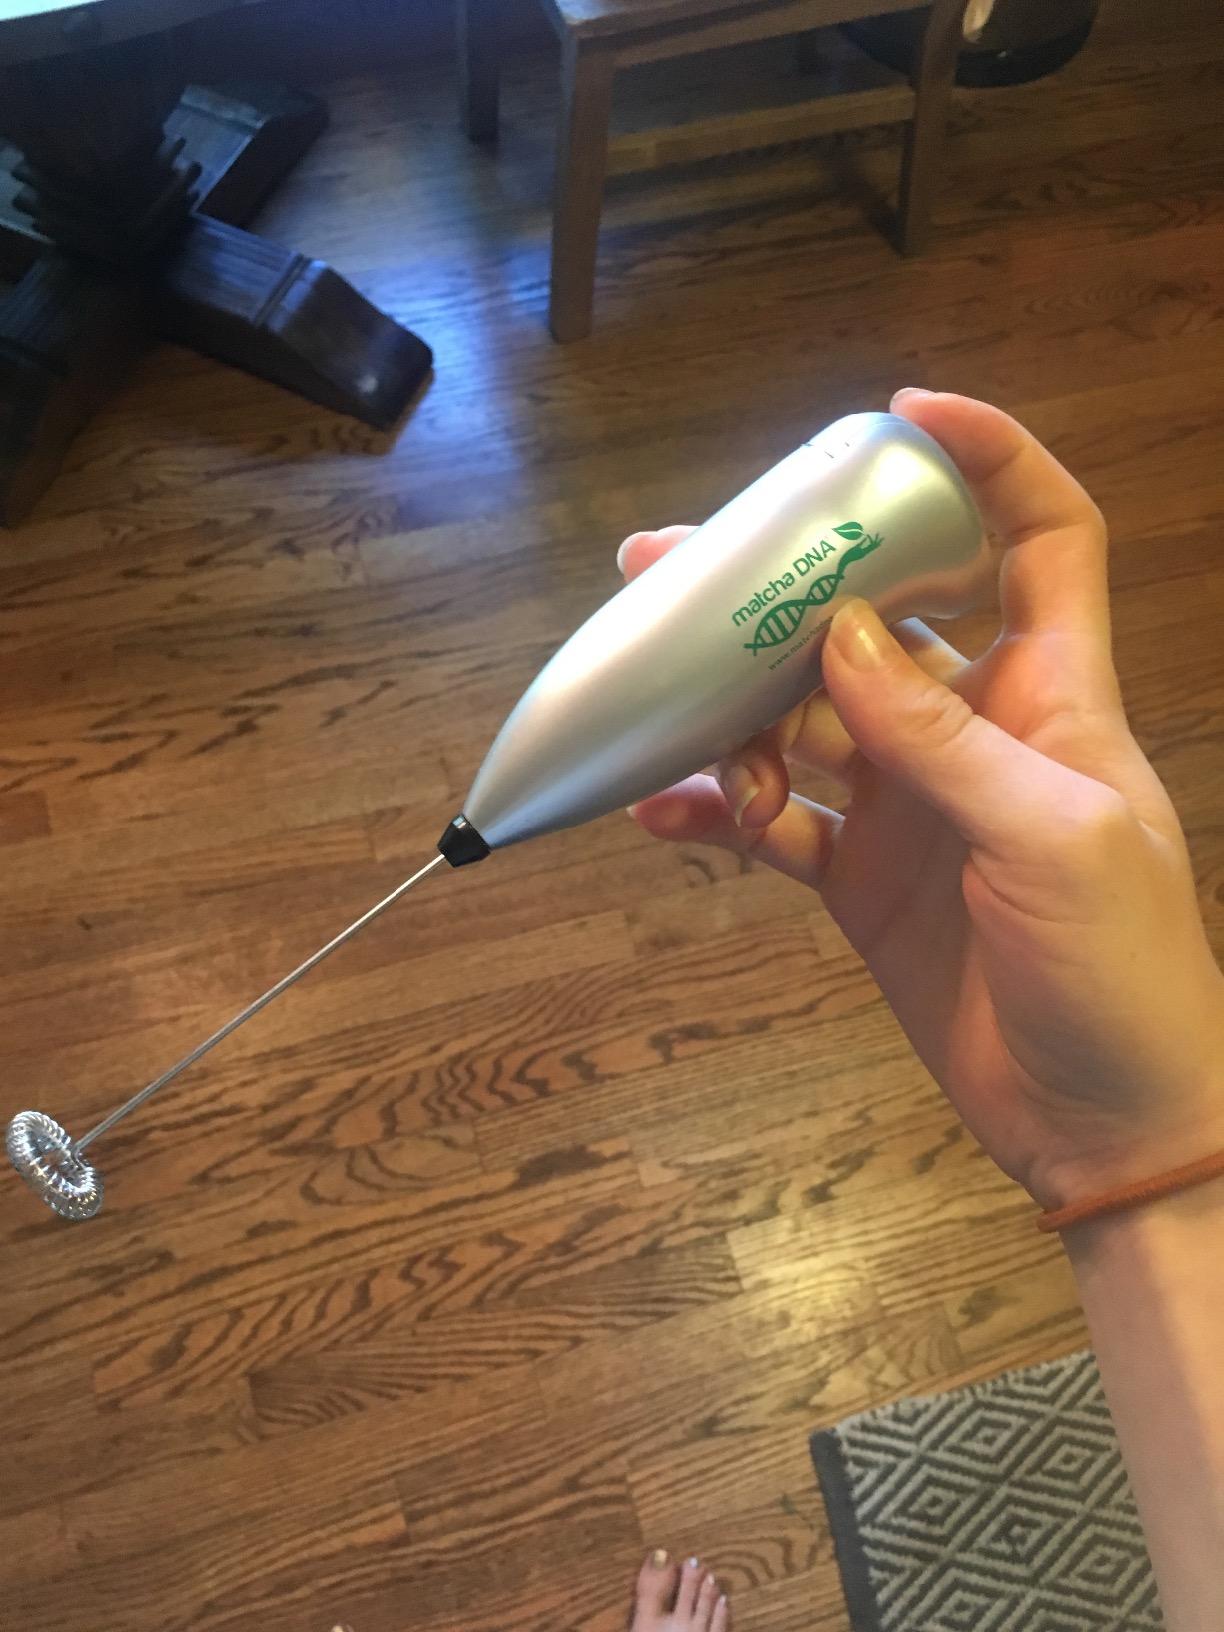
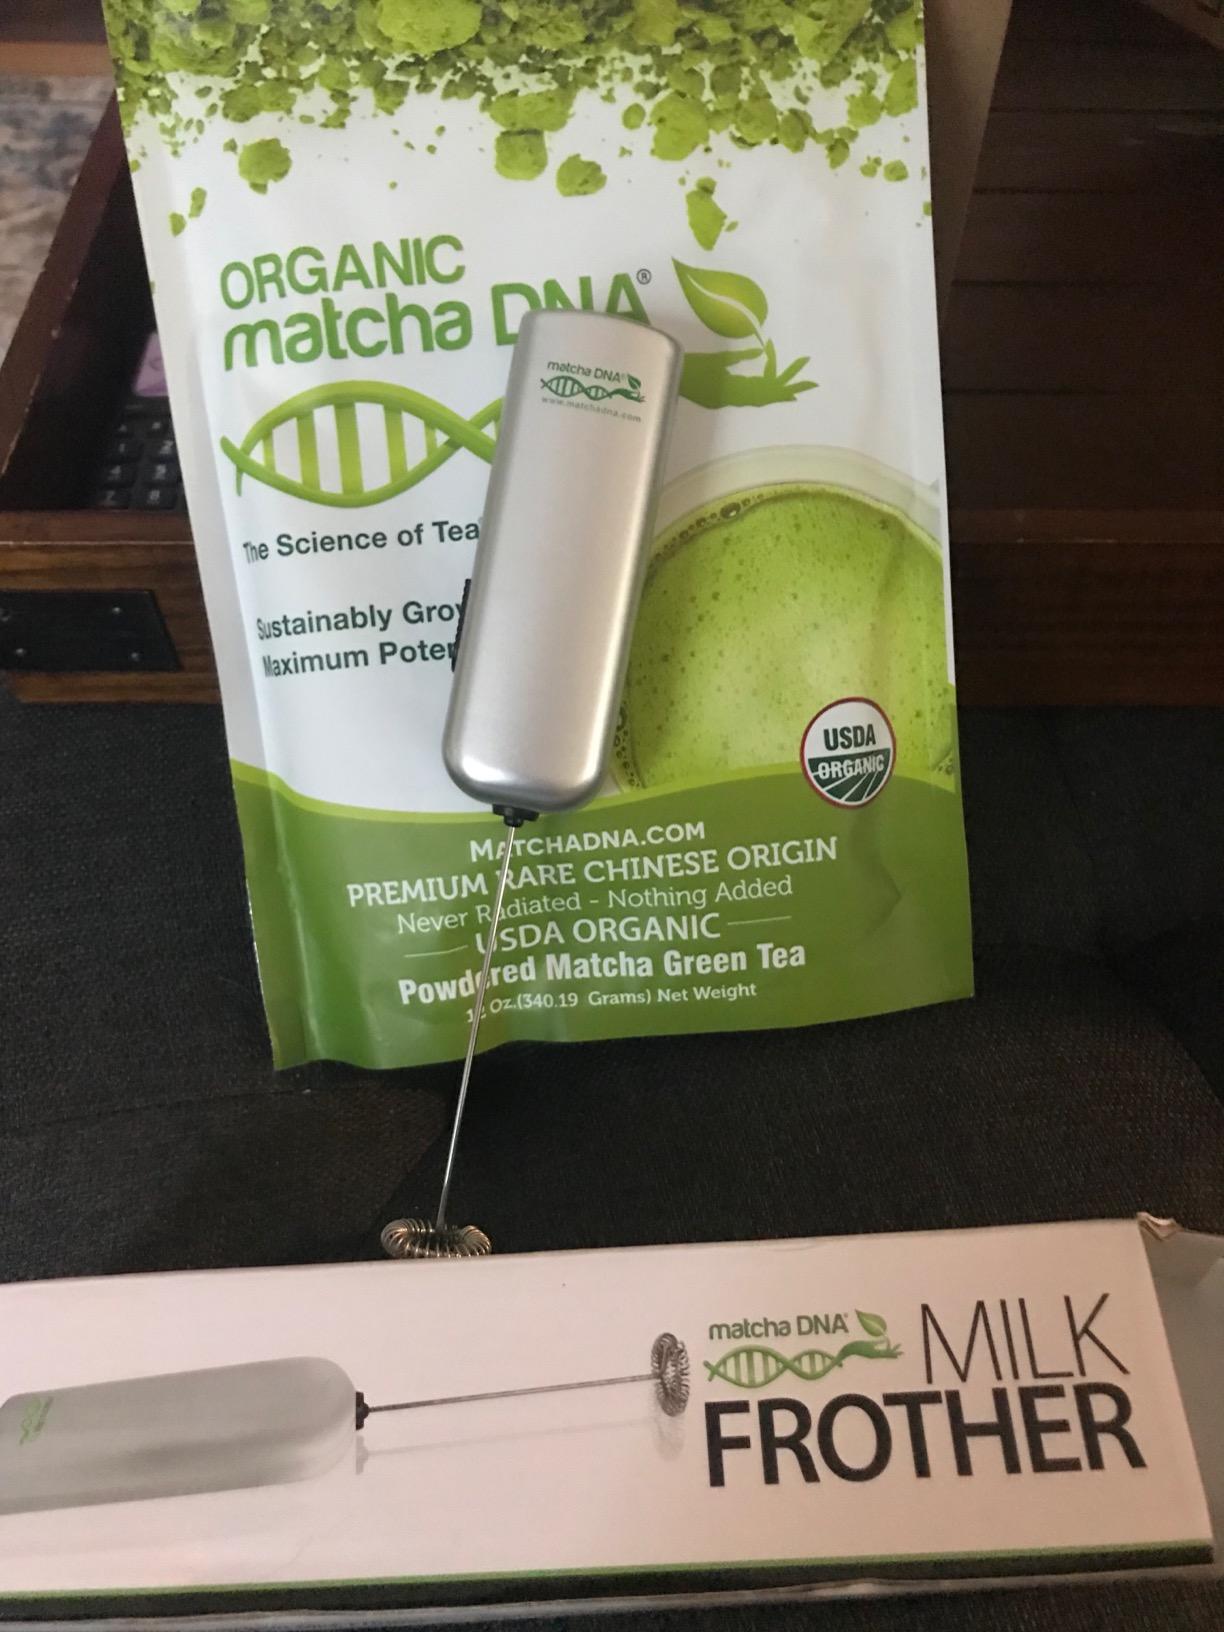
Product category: items_mixer
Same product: no